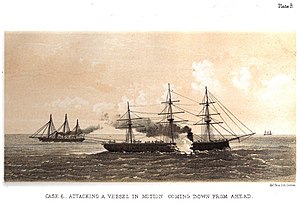
Slæbetorpedo
Frederick Harvey viste i sin bog ni forskellige metoder til at uskadeliggøre fjendtlige skibe.
En slæbetorpedo var en sprængladning, der blev slæbt gennem vandet af en krigsskib, med det formål at ramme andre skibe og eksplodere ved sammenstødet. Slæbetorpedoerne havde en vis udbredelse i 1870'erne, men blev derefter udkonkurreret af de selvbevægelige torpedoer.